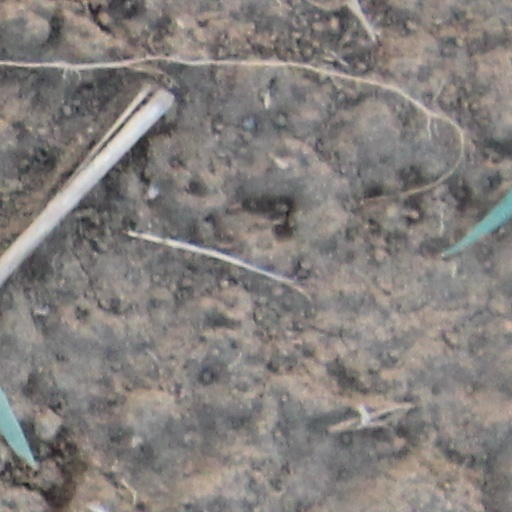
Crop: wheat